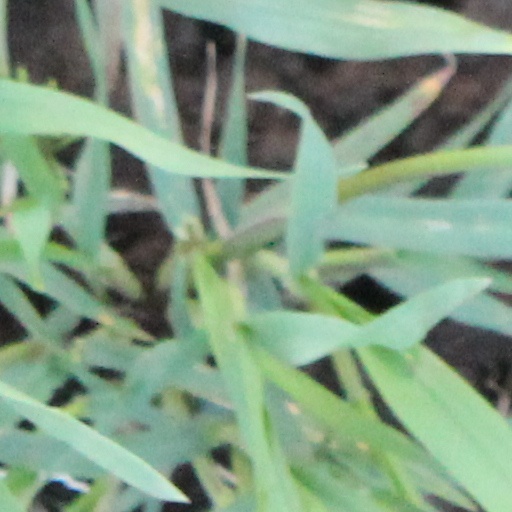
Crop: wheat